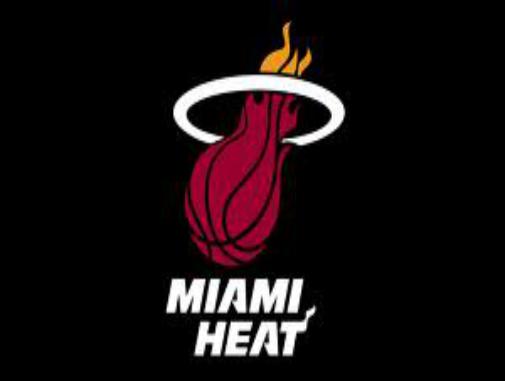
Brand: Heat-1
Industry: Clothes